Return to Paradise (Philippine TV series)

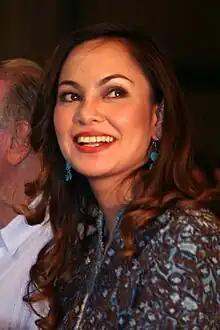
An image of Eula Valdez.

Principal photography commenced in July 2022 in Jomalig, Quezon.